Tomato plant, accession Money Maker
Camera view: vertical (180 deg); turntable rotation: 210 degrees
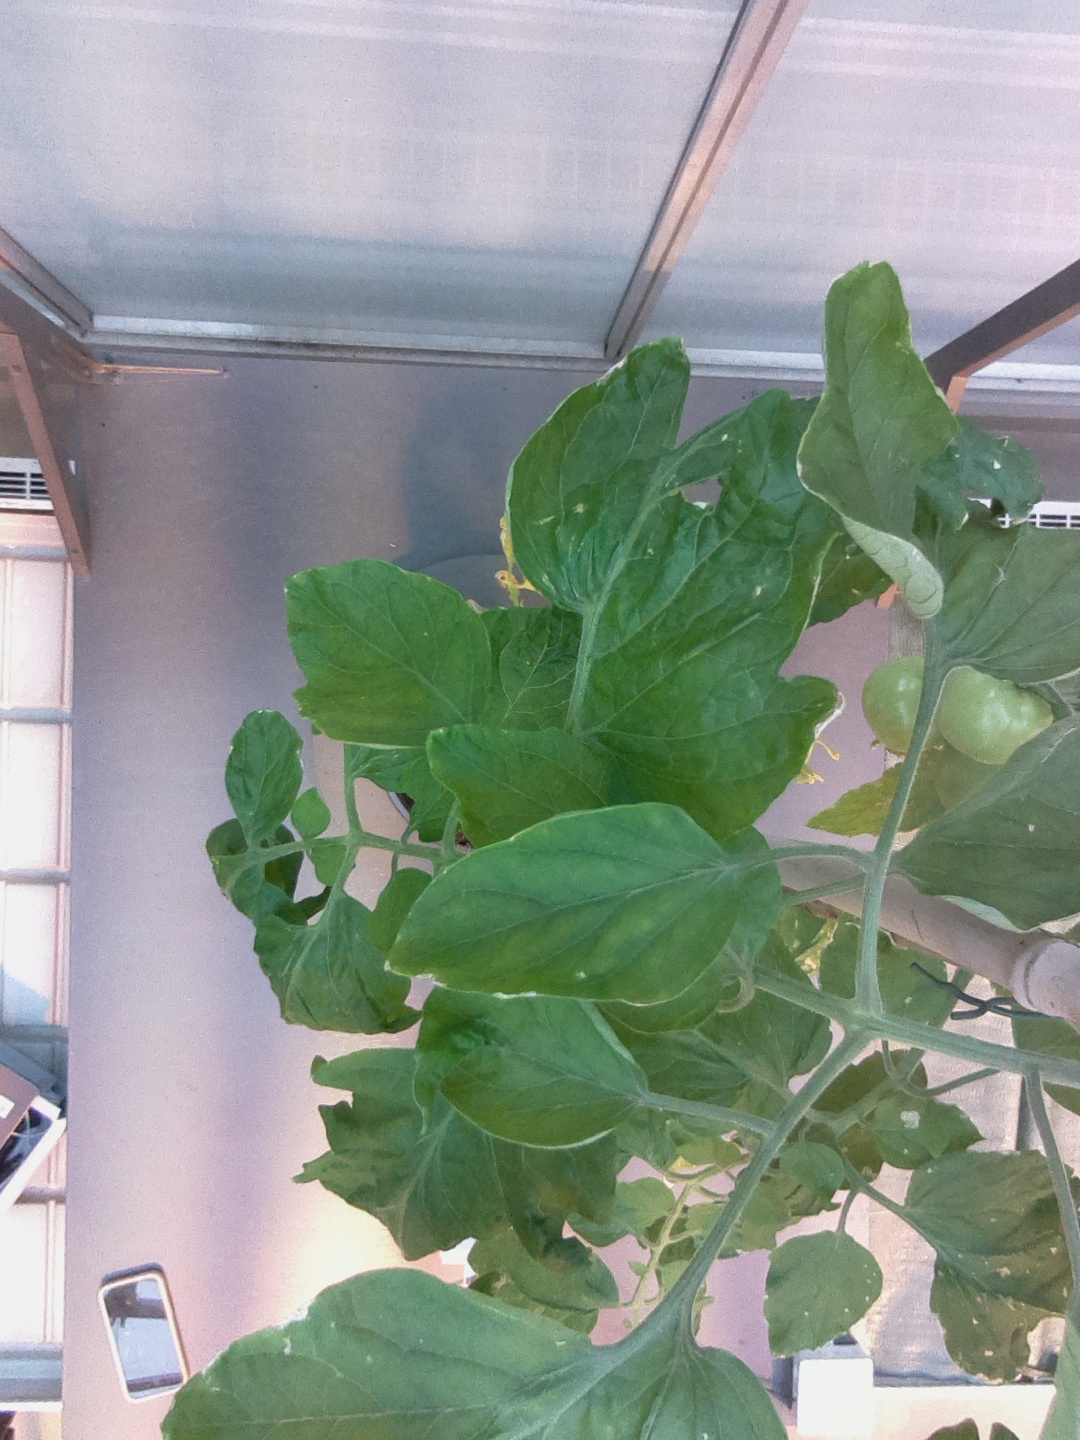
BBCH growth stage 76: 60%-70% of final fruit size